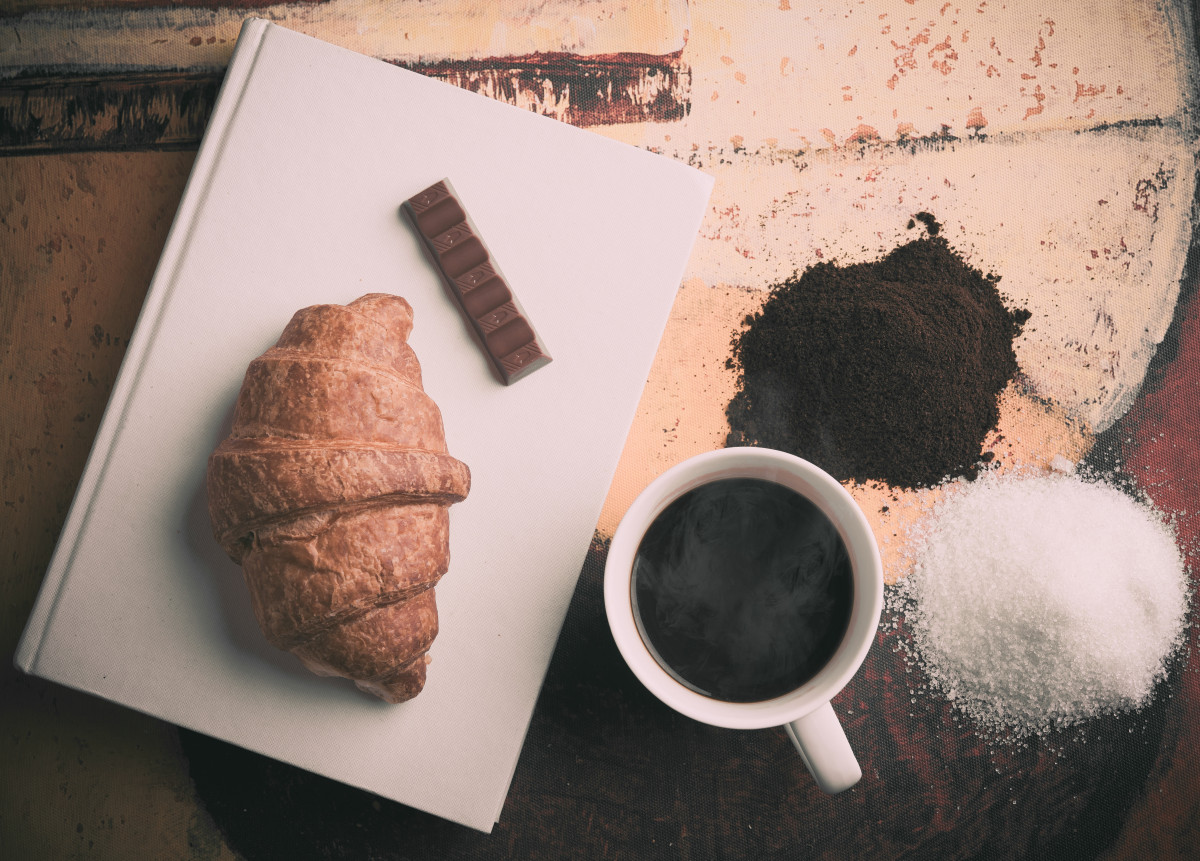
Tags: food, color, breakfast, croissant, chocolate, material, organ